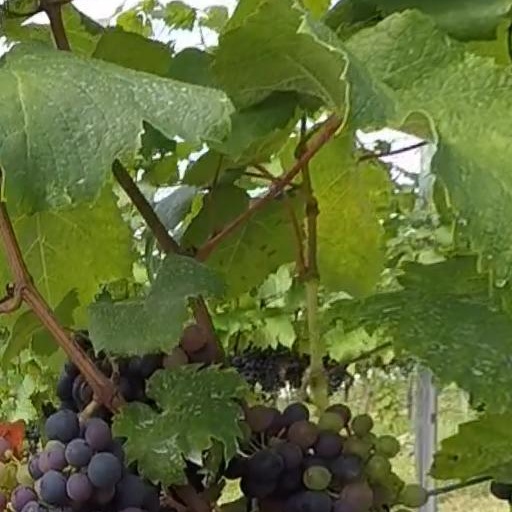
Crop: grape